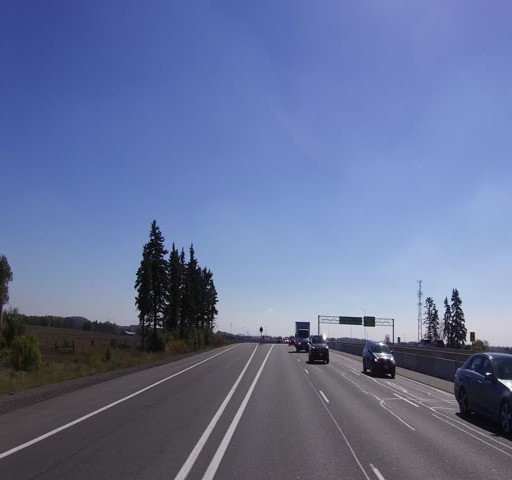
cars trucks driving on the highway